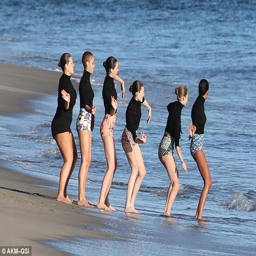
beach day : the girls were joined by actor , at the back , and other models